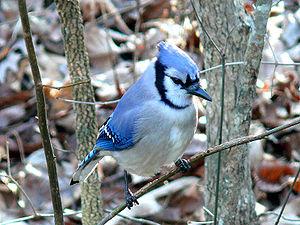
L’île Mackinac, en anglais Mackinac Island, est une île située sur le lac Huron dans l'État du Michigan, au nord-est des États-Unis. L'île, dont la superficie fait environ 9,8 km², est située à l'extrémité orientale du détroit de Mackinac, entre les péninsules supérieure et inférieure du lac Michigan.